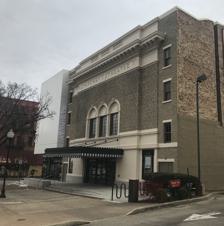
Building: Parkway Theatre (Baltimore)
Country: United States of America
Year built: 1915
Movie theater in Baltimore, Maryland, US Parkway Theatre Stavros Niarchos Foundation Parkway Address Charles Street & North Avenue 5 West North Avenue Baltimore, Maryland 21201 United States Owner MdFF Operator Maryland Film Festival Type Cinema / Film Construction Opened October 23rd 1915 ( October 23rd 1915 ) Closed 1978 Reopened May 3rd 2017 ( May 3rd 2017 ) (Confirmed) Rebuilt 2016 Years active 1915-1978, 2017- Architect Oliver Birkhead Wight, Ziger/Snead (2016 remodel) Website mdfilmfest .com The Stavros Niarchos Foundation Parkway , or simply the Parkway, is a movie theater located at 5 West North Avenue in Baltimore, Maryland . The Parkway is open as of May 3, 2017, and is the new permanent home of MdFF.  The Maryland Film Festival , a 5-day annual festival created and operated by MdFF, is housed in and around the Parkway and throughout the Station North Arts and Entertainment District. According to Jed Dietz, founding director of Maryland Film Festival, the Parkway was one of the original movie palaces on the east coast and from the day it opened on October 23, 1915 till the day it closed in 1978 it served the community beautifully. It was built in 1915 and was originally intended for vaudeville , and has also been used for a live radio broadcast program named "Nocturne" with Roland Nuttrell playing the Wurlitzer Organ and Charles Purcell reading poetry from 1937 to 1957. It closed in 1978 but is to be renovated as the Stavros Niarchos Foundation Film Center, scheduled to open on May 3, 2017. The theater is located in the North Central Historic District of Baltimore, which was added to the National Register of Historic Places in December 2002, as well as the Station North Arts and Entertainment District . In August 2012, the Parkway was considered for city landmark status. History 1915–1970s The Parkway Theatre was designed by Oliver Birkhead Wight, a native of Baltimore County who designed other theaters in the city, including The New Theater, The McHenry Theater, and the Howard Theater. Its design was "closely modeled on London's West End Theater, later known as the Rialto, with shared features like the interior's rich ornamental plaster work in a Louis XIV style." The Parkway contains Italian Renaissance and Beaux-Arts architectural elements. The exterior is terra cotta and beige brick; the auditorium was originally oval or egg shaped, as in the London model, with "royal boxes" and additional loges on either side, and had a marble lobby, a tea-room decorated in grey with old rose hangings, and chandeliers modeled on those at Versailles and Fontainebleau . The theater cost about $120,000 to build, and was "originally envisioned by owner Henry Webb's Northern Amusement Company as a 1100-seat vaudeville house." Opening night on October 23, 1915, featured a screening of Zaza starring Pauline Frederick . In 1926, the Parkway was purchased by Loew's Theaters Incorporated , who had it remodeled by local architect John Eberson who also designed the Valencia Theatre above the century theatre on 18 West Lexington Street in 1926 and replaced the 1915 Moller organ with a 2 manual 8 rank Wurlitzer opus #1421 style F, and had both "Royal Boxes" removed (even though the cupolas underneath both remained), seating capacity was reduced. In addition to films and vaudeville, the theater was used for live radio; in the late 1940s and early 1950s at 12:00am Roland Nuttrell and Charles Purcell produced a nightly live WCAO radio program at the Parkway entitled Nocturne , featuring poetry readings in a deep baritone voice by Charles Purcell, interspersed with melodic lullaby selections on the 2/8 Wurlitzer organ by Roland Nuttrell that were far more effective at putting a person to sleep than taking sleeping pills. John Kilduff of Baltimore was a talented artist and saxophonist of The Red Devils (a Baltimore Jazz Band), he sketched and designed mostly all of the advertisements and coming attraction displays for the parkway and other Loew's Theatres such as The Century/Valencia Theatres, and Keith's Garden Theatre (Where he worked for years). Local theater operator Morris Mechanic purchased the Parkway and closed the doors in 1952 and suggested that it be turned into offices. However, under a succession of later owners, it was briefly used for live theater (Hilltop Theatre Parkway) and then under the new name of Five West Art Theatre in 1956 for classic and foreign films and performances until it closed in 1978. After that, the lobby and foyer space became a Korean grocery store in the 1980s, and the owner simply walled off the screen and theater seating, so much of that is still intact. Neglect (1970s–2012) The theater closed its doors for good in 1978, due to poor attendance and urban decline. It changed hands several times and there were attempts to find a new use for the building. At one point it was the headquarters of an association of Korean business owners. It has been vacant since 1998. In 2004 it was opened for one evening as part of an event called "Gotta Have Art" and the Baltimore Sun ' s Jacques Kelly described it as "a jewel-box design" and judged the plaster work only "about 10 percent damaged by neglect". The City of Baltimore included it in the Charles North Vision Plan and in 2009 contracted with developer Samuel Polakoff to convert it into a performance space at a cost of $12 million, but withdrew the rights in 2011. In the early 2000s, local engineer, theatre organ aficionado and player piano restoration technician, John R. Grant, attempted to raise consciousness about the plight of the Parkway in an effort to return it to its original splendor, to include original Wurlitzer theatre organ opus #1419, a virtual twin to opus #1421 (which was installed during the 1926 remodeling), and removed and dispersed in the 1960s. Prior to this removal, the organ was an integral feature of the popular midnight radio program “Nocturne” (detailed above). However, unable to find enthusiasm or vision for including that salient and emblematic feature of classical movie houses in the current interpretation, this proposal would have to be abandoned. Restoration and re-opening (2016) On October 20, 2014, Johns Hopkins University announced that the theater would be reopening in mid-2017. This announcement was prompted by a five million dollar donation from the international philanthropic organization, the Stavros Niarchos Foundation . Renovations on the Parkway Theatre began in early 2012, but this recent donation has greatly assisted the process. The theater will be renamed the Stavros Niarchos Foundation Parkway Film Centre and will contain three screens, six hundred twenty seats, and a live performance area, the main auditorium will have a seating capacity of 420 seats and the new building next door will contain two smaller 100-seat theatres bringing the total number of seats to 620. The center will not only be dedicated to exhibiting films; it will also be a space for education. It will aid both (JHU) Johns Hopkins University and the MICA ’s film programs by allowing them to study the production of filmmaking and documentation . It is also envisioned as a site of the Maryland Film Festival . Updates to the center will include new projection, sound, and movie viewing technology also including heating and air conditioning ventilation systems. Although there will be modern additions to the center, the goal of the renovation is to maintain the theater’s historical integrity, as Jed Dietz puts it "we're not exactly Restoring it, It's more about Rescuing it". Current construction updates are as follows: The old flooring of the lobby, orchestra and stage areas have been removed and new flooring has been laid, the old deteriorated stage curtain has been removed and will be replaced with a brand new one after construction is completed, all the old seats on the balcony level have been removed and will be replaced with new wider comfortable seats that will have cup holders to accommodate patrons, the platforms on the balcony level has been deepened to create more legroom and better walking space between rows, the tea room on the second floor has been expanded twice its regular size to include a bar and lounge area, the building at 1 West North Avenue which formerly housed a pharmacy store and restaurant will be demolished and replaced by a new building which will house two smaller-sized 100-seat theatres and a small lounge in the foyer area which will be connected with the SNF Parkway.. The design phase of the project was completed in January 2015. The Parkway celebrated its 100th birthday on October 23, 2015 marking the 100th anniversary of its grand opening on October 23, 1915 with the showing of Pauline Frederick in Zaza. The Parkway is expected to have its Grand reopening in mid-2017, Station North is aiming to attract as many patrons for its Inaugural Grand Reopening. The estimated total cost of the renovation is $18.2 million. The current status of the construction phase is nearly complete, the corner building that formerly housed a pharmacy and restaurant has been demolished and the new structure that will house the 2 smaller 100-seat theatres along with the lounge is nearing completion, the interior of the Parkway has been partially restored (new paint as well as the original paint can be seen on the walls and ceiling surrounding the dome), as well as the addition of a replicated 1915 marquee with a nicely clean facade illuminated by replicated light bulbs on top above the original name PARKWAY THEATRE carved into the building. In January 2023, it was announced that all films screening and other events would be cancelled indefinitely and most of the staff was laid off due to financial pressures. In May 2024, it was announced that the theater would re-open for the 25th Maryland Film Festival. Programming by Maryland Film Festival (2017–present) The Parkway restoration project was completed in the Spring of 2017 and the theater opened on May 3, 2017, with the opening night of the 19th Annual Maryland Film Festival The band Beach House shot the music video for their song "Chariots" in the historic auditorium of the Parkway in April, 2017 prior to the theater's public opening. The first public screening in The Parkway was the Opening Night Shorts Program of the 2017 Maryland Film Festival on May 3, 2017, hosted by Josephine Decker and Kris Swanberg and the directors of each short film presented. The first short presented, and therefore the first film to screen in The Parkway in decades, was Jessica Kingdon 's Commodity City . The other shorts presented that evening were Terence Nance 's They Charge For the Sun , Jeannie Donohoe's Game , Matthew Salton's Richard Twice , and Nathan Truesdell 's Balloonfest . The first feature film screened in the Parkway was Barry Levinson 's television film The Wizard of Lies on the afternoon of Thursday, May 4, 2017. The first theatrical film screened in the Parkway was Theo Anthony's Rat Film the same evening. The first 35mm film screened in the Parkway was Agnès Varda 's Vagabond , guest-curated and hosted by the band Beach House , on the evening of Saturday, May 6, 2017. The first live music performance in the restored Parkway was Alloy Orchestra 's live score for the German silent film Variety on Sunday, May 7. These screenings all took place within Maryland Film Festival 2017. The Parkway opened for year-round business on the evening of Friday, May 12. The first feature film screened in the Parkway in a non-festival setting was John Waters ' Female Trouble . Other films screened that evening included David Lynch 's Mulholland Drive , Jenny Gage's All This Panic , and Kristopher Avedisian's Donald Cried . The last two titles were the first films to have week-long theatrical runs at the restored Parkway. The first live music outside a festival setting was curated by members of the band Animal Collective in tribute to the late experimental musician Tony Conrad on the evenings of Friday, September 29 and Saturday September 30, 2017. The performers included Deakin and Geologist of Animal Collective, Dan Deacon with Jessie Hughes and M. C. (Martin) Schmidt of Matmos , Asa Osborne of Lungfish and Zomes, Owen Gardner and Andrew Bernstein of Horse Lords , Steve Strohmeier, and Daniel Conrad . Longtime director of programming Eric Allen Hatch, who began working for MdFF in 2007, departed as lead programmer of The Parkway in February, 2018, citing creative differences detailed in a Filmmaker article concerning the need for greater risk-taking and attention to diversity in independent-film festivals and alternative venues. References